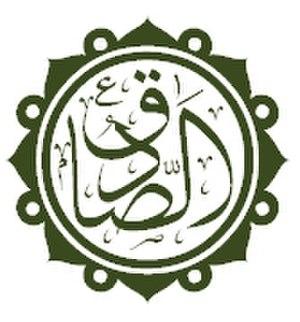
Les Quatorze Infaillibles, d'après les chiites duodécimains, sont Mahomet, sa fille Fatima et Les Douze Imams. Selon les chiites duodécimains les Quatorze Infaillibles sont libres de l’erreur et du péché. L’Allameh Tabatabaï affirme que « la pureté ou la pureté immaculée » est un état de fait chez un être humain infaillible qui le protège de ce qui n’est pas autorisé.
Les Douze imams sont pour les chiites duodécimains, les successeurs spirituels et politiques après la mort du prophète de l'islam, Mahomet. Les alévis croient également aux Douze imams, mais sont considérés par le courant majoritaire des duodécimains comme une branche hétérodoxe à l'islam chiite. C'est également le cas des alaouites.